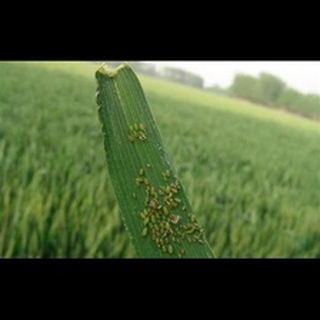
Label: wheat_aphid